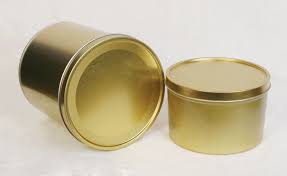
Label: metal